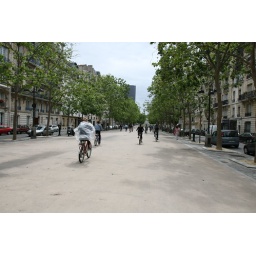
Riding our bikes in the area where market days is held.Paris, France